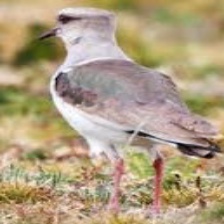
Species: ANDEAN LAPWING
Scientific name: VANELLUS RESPLENDENS